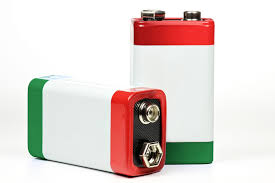
Waste category: battery